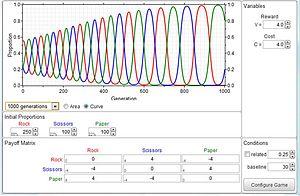
La théorie évolutive des jeux, appelée aussi théorie des jeux évolutionniste, est l'application de la théorie des jeux à l'étude de l'évolution de populations en biologie. Elle définit un cadre de compétitions, de stratégies et d'analyses dans lequel la compétition darwinienne peut être modélisée. Elle a vu le jour en 1973 avec la formalisation par John Maynard Smith et George R. Price des compétitions, analysées en tant que stratégies, et des critères mathématiques qui peuvent être utilisés pour prédire les résultats des stratégies concurrentes.